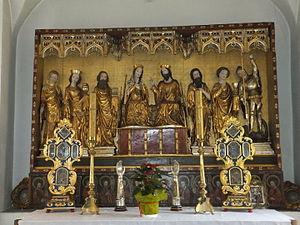
La chartreuse du Paradis-de-Marie de Gdańsk, en latin : Paradisum Mariae, ou en allemand : Marienparadies, est une ancienne chartreuse de Prusse, à Kartuzy, aujourd'hui en Pologne, en Poméranie à 40 km, à l’ouest de la ville de Gdańsk.